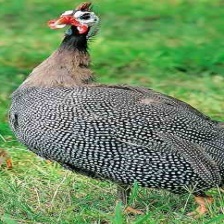
Species: GUINEAFOWL
Scientific name: NUMIDIDAE